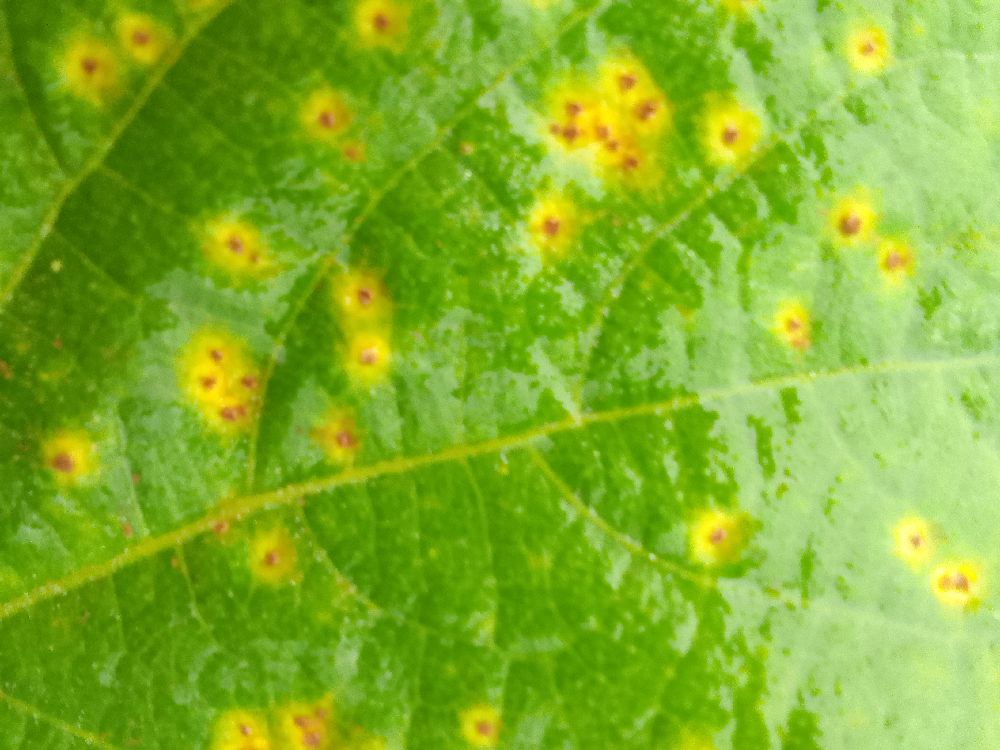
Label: rust